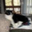
Label: cat